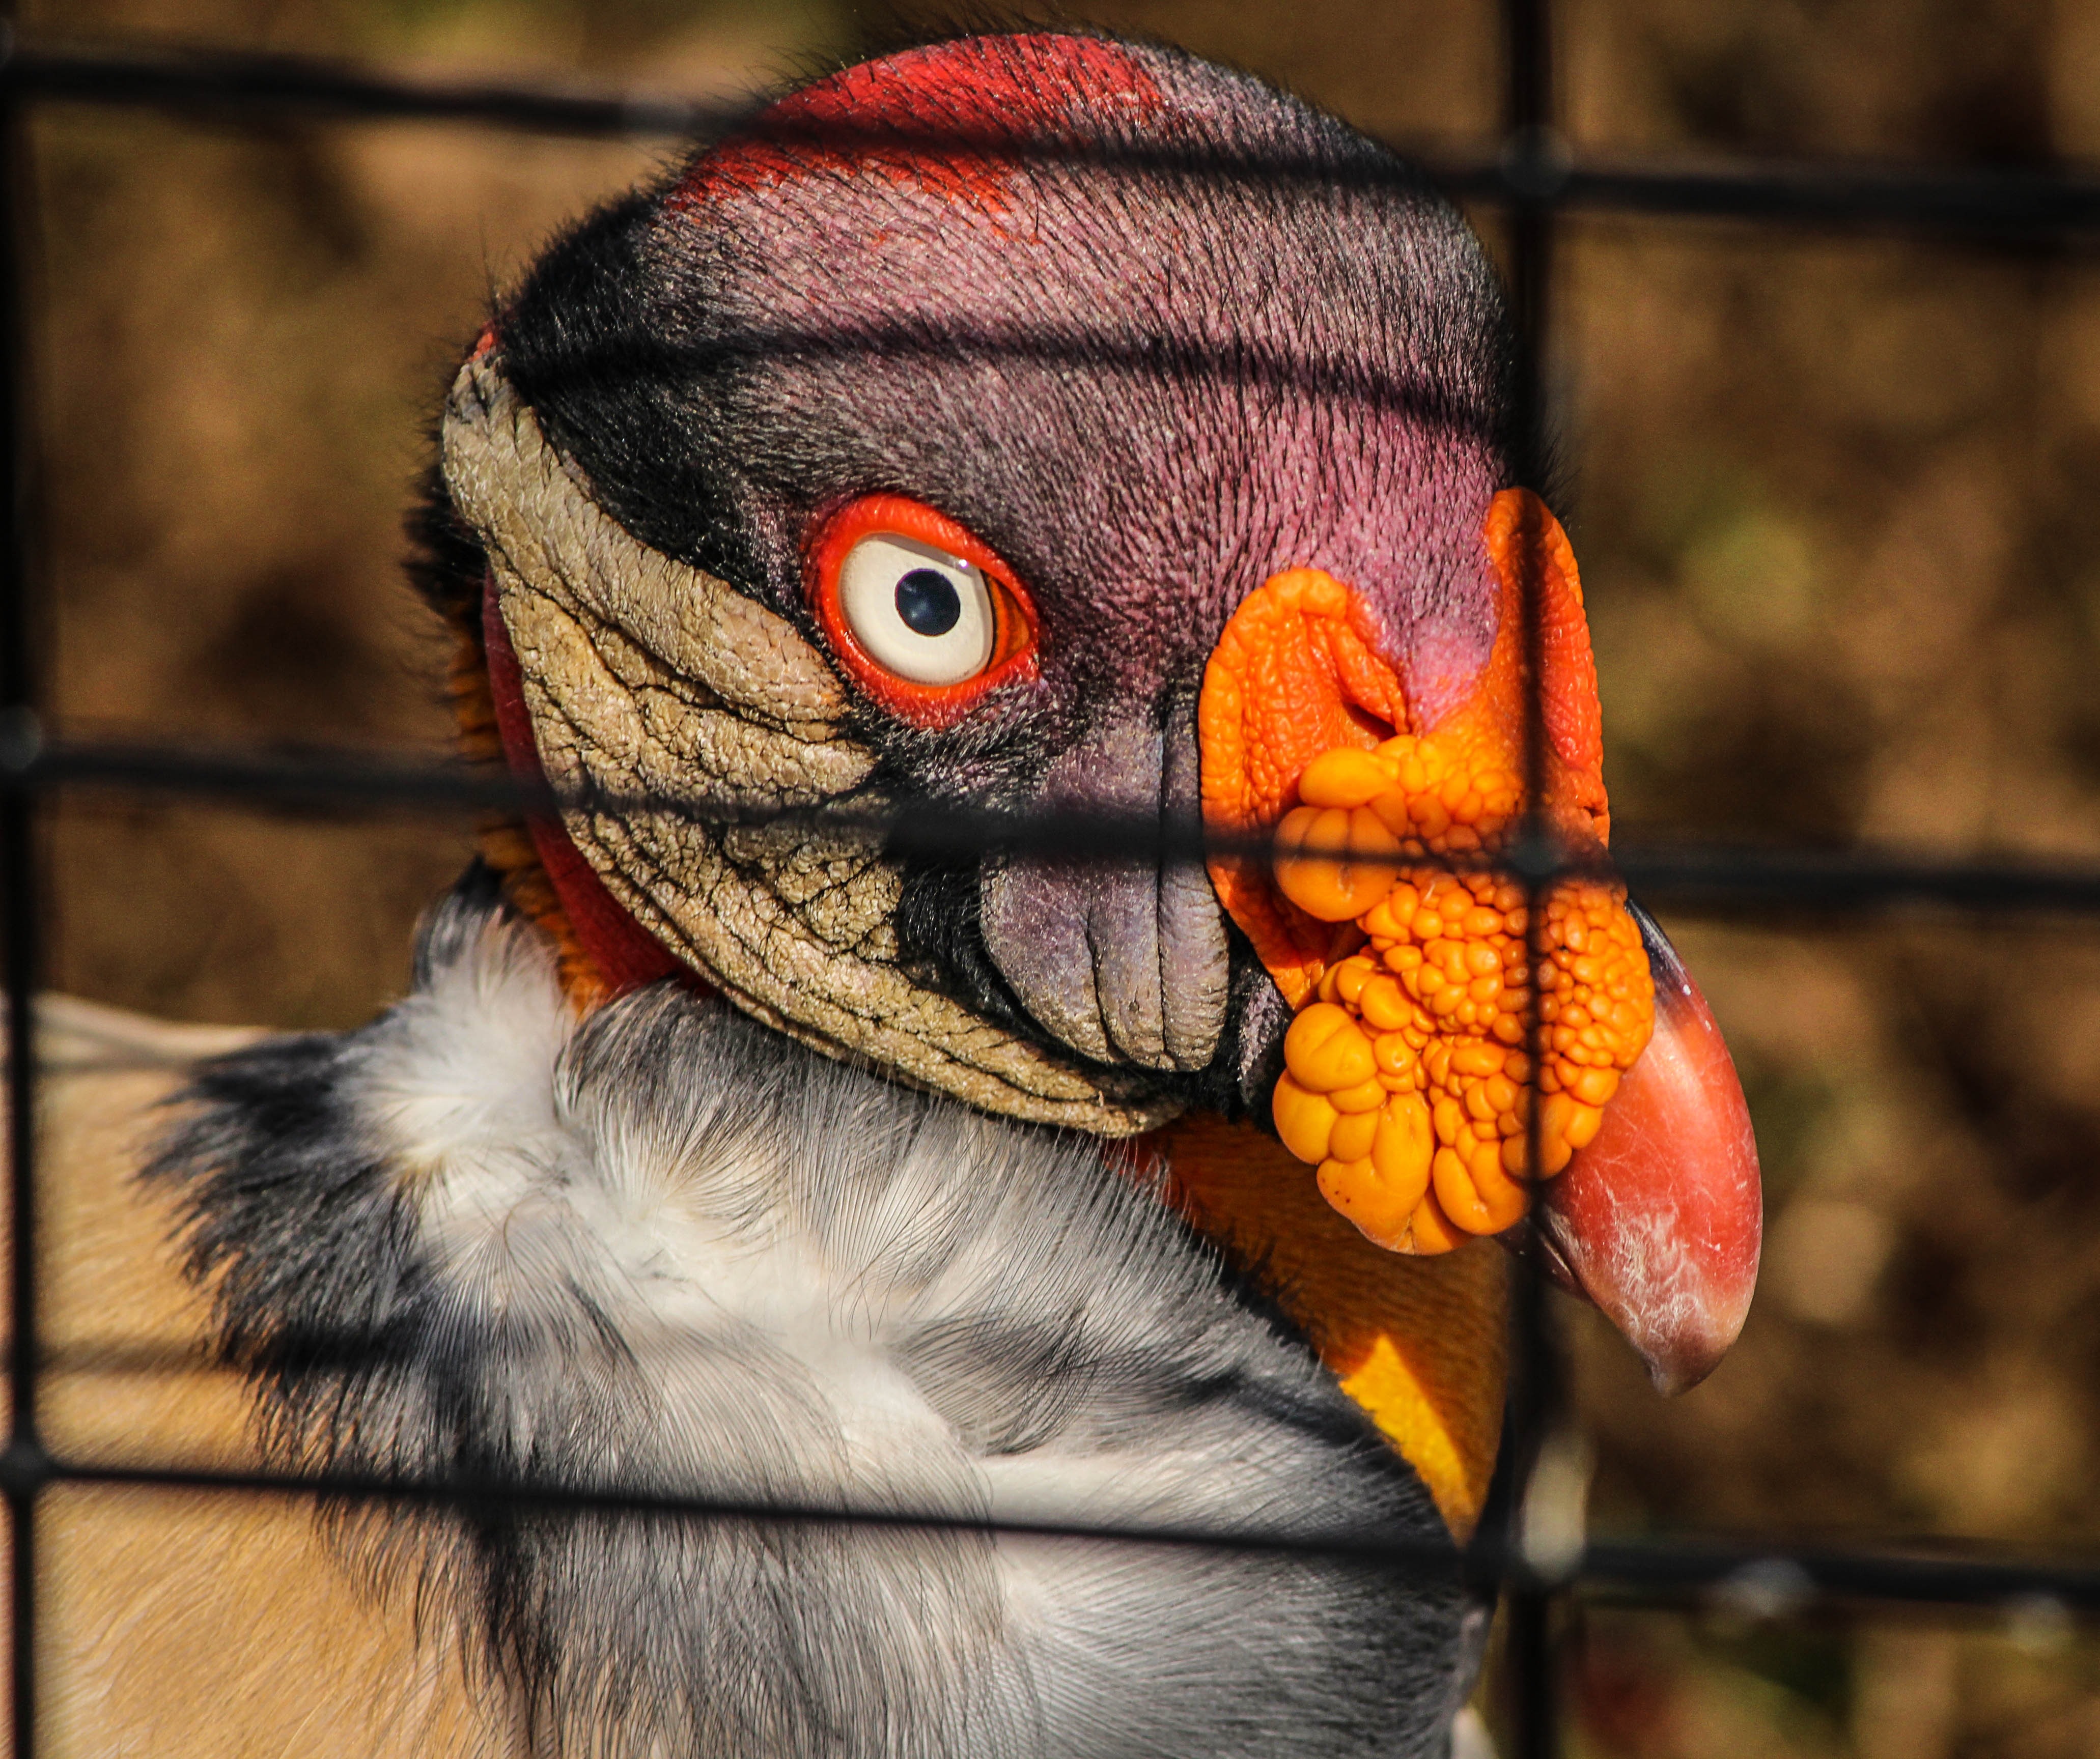
bird, wildlife, zoo, red, beak, color, autumn, macaw, close up, head, caged, king vulture, central america range, south america range